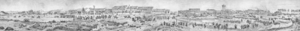
Version tronquée représentant uniquement la partie d’Édouard Detaille pour le panorama de Rezonville. Dessin préparatoire réalisé pour Le ""Monde illustré"""
Édouard Detaille, né le 5 octobre 1848 à Paris, où il est mort le 24 décembre 1912, est un peintre et illustrateur français.